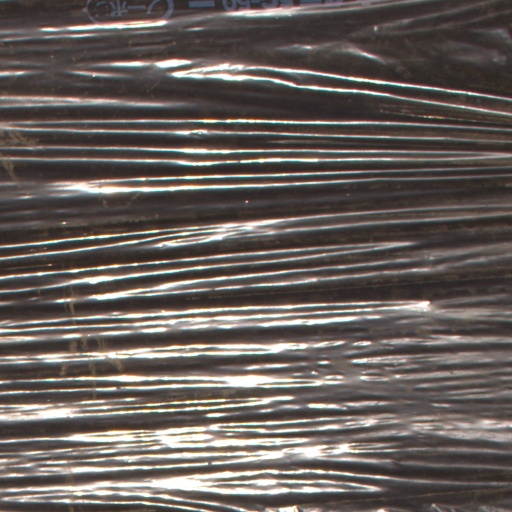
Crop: Jerusalem artichoke